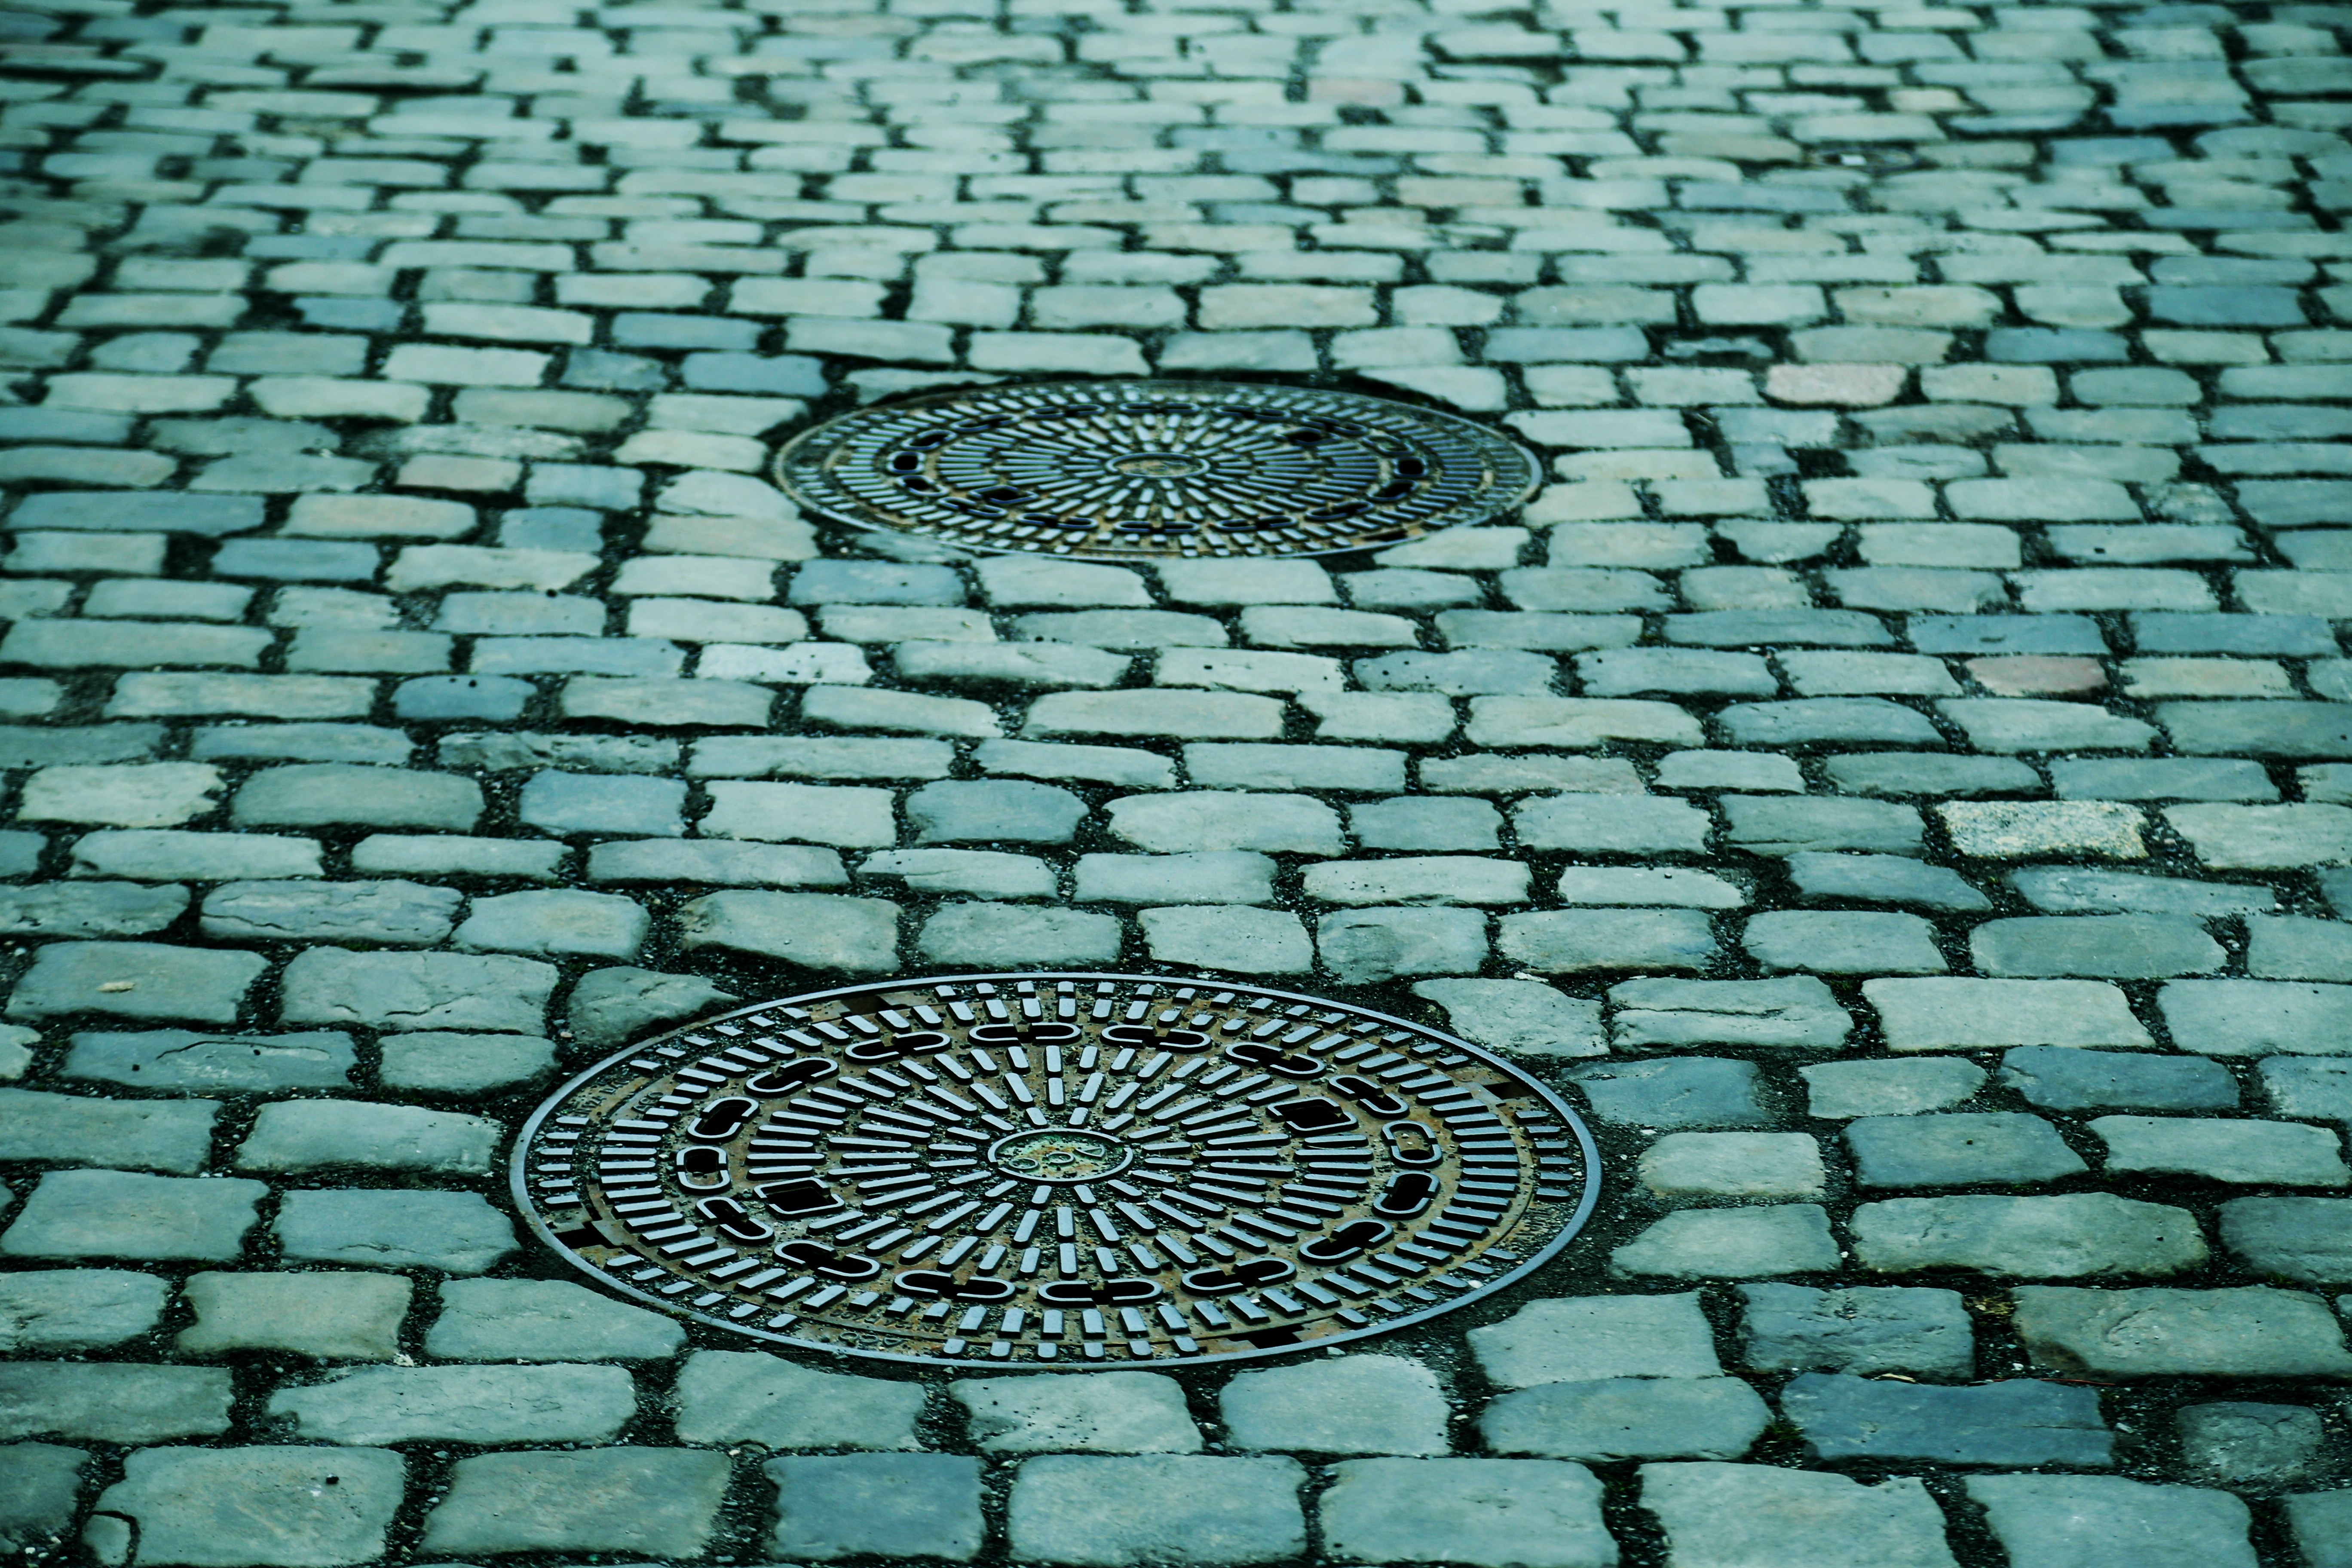
road, ground, sidewalk, cobblestone, asphalt, pavement, evening, pattern, line, soil, circle, patch, art, symmetry, manhole, away, topping, paving stones, flooring, manhole covers, road surface, manhole cover, gullideckel, gulli, outdoor structure